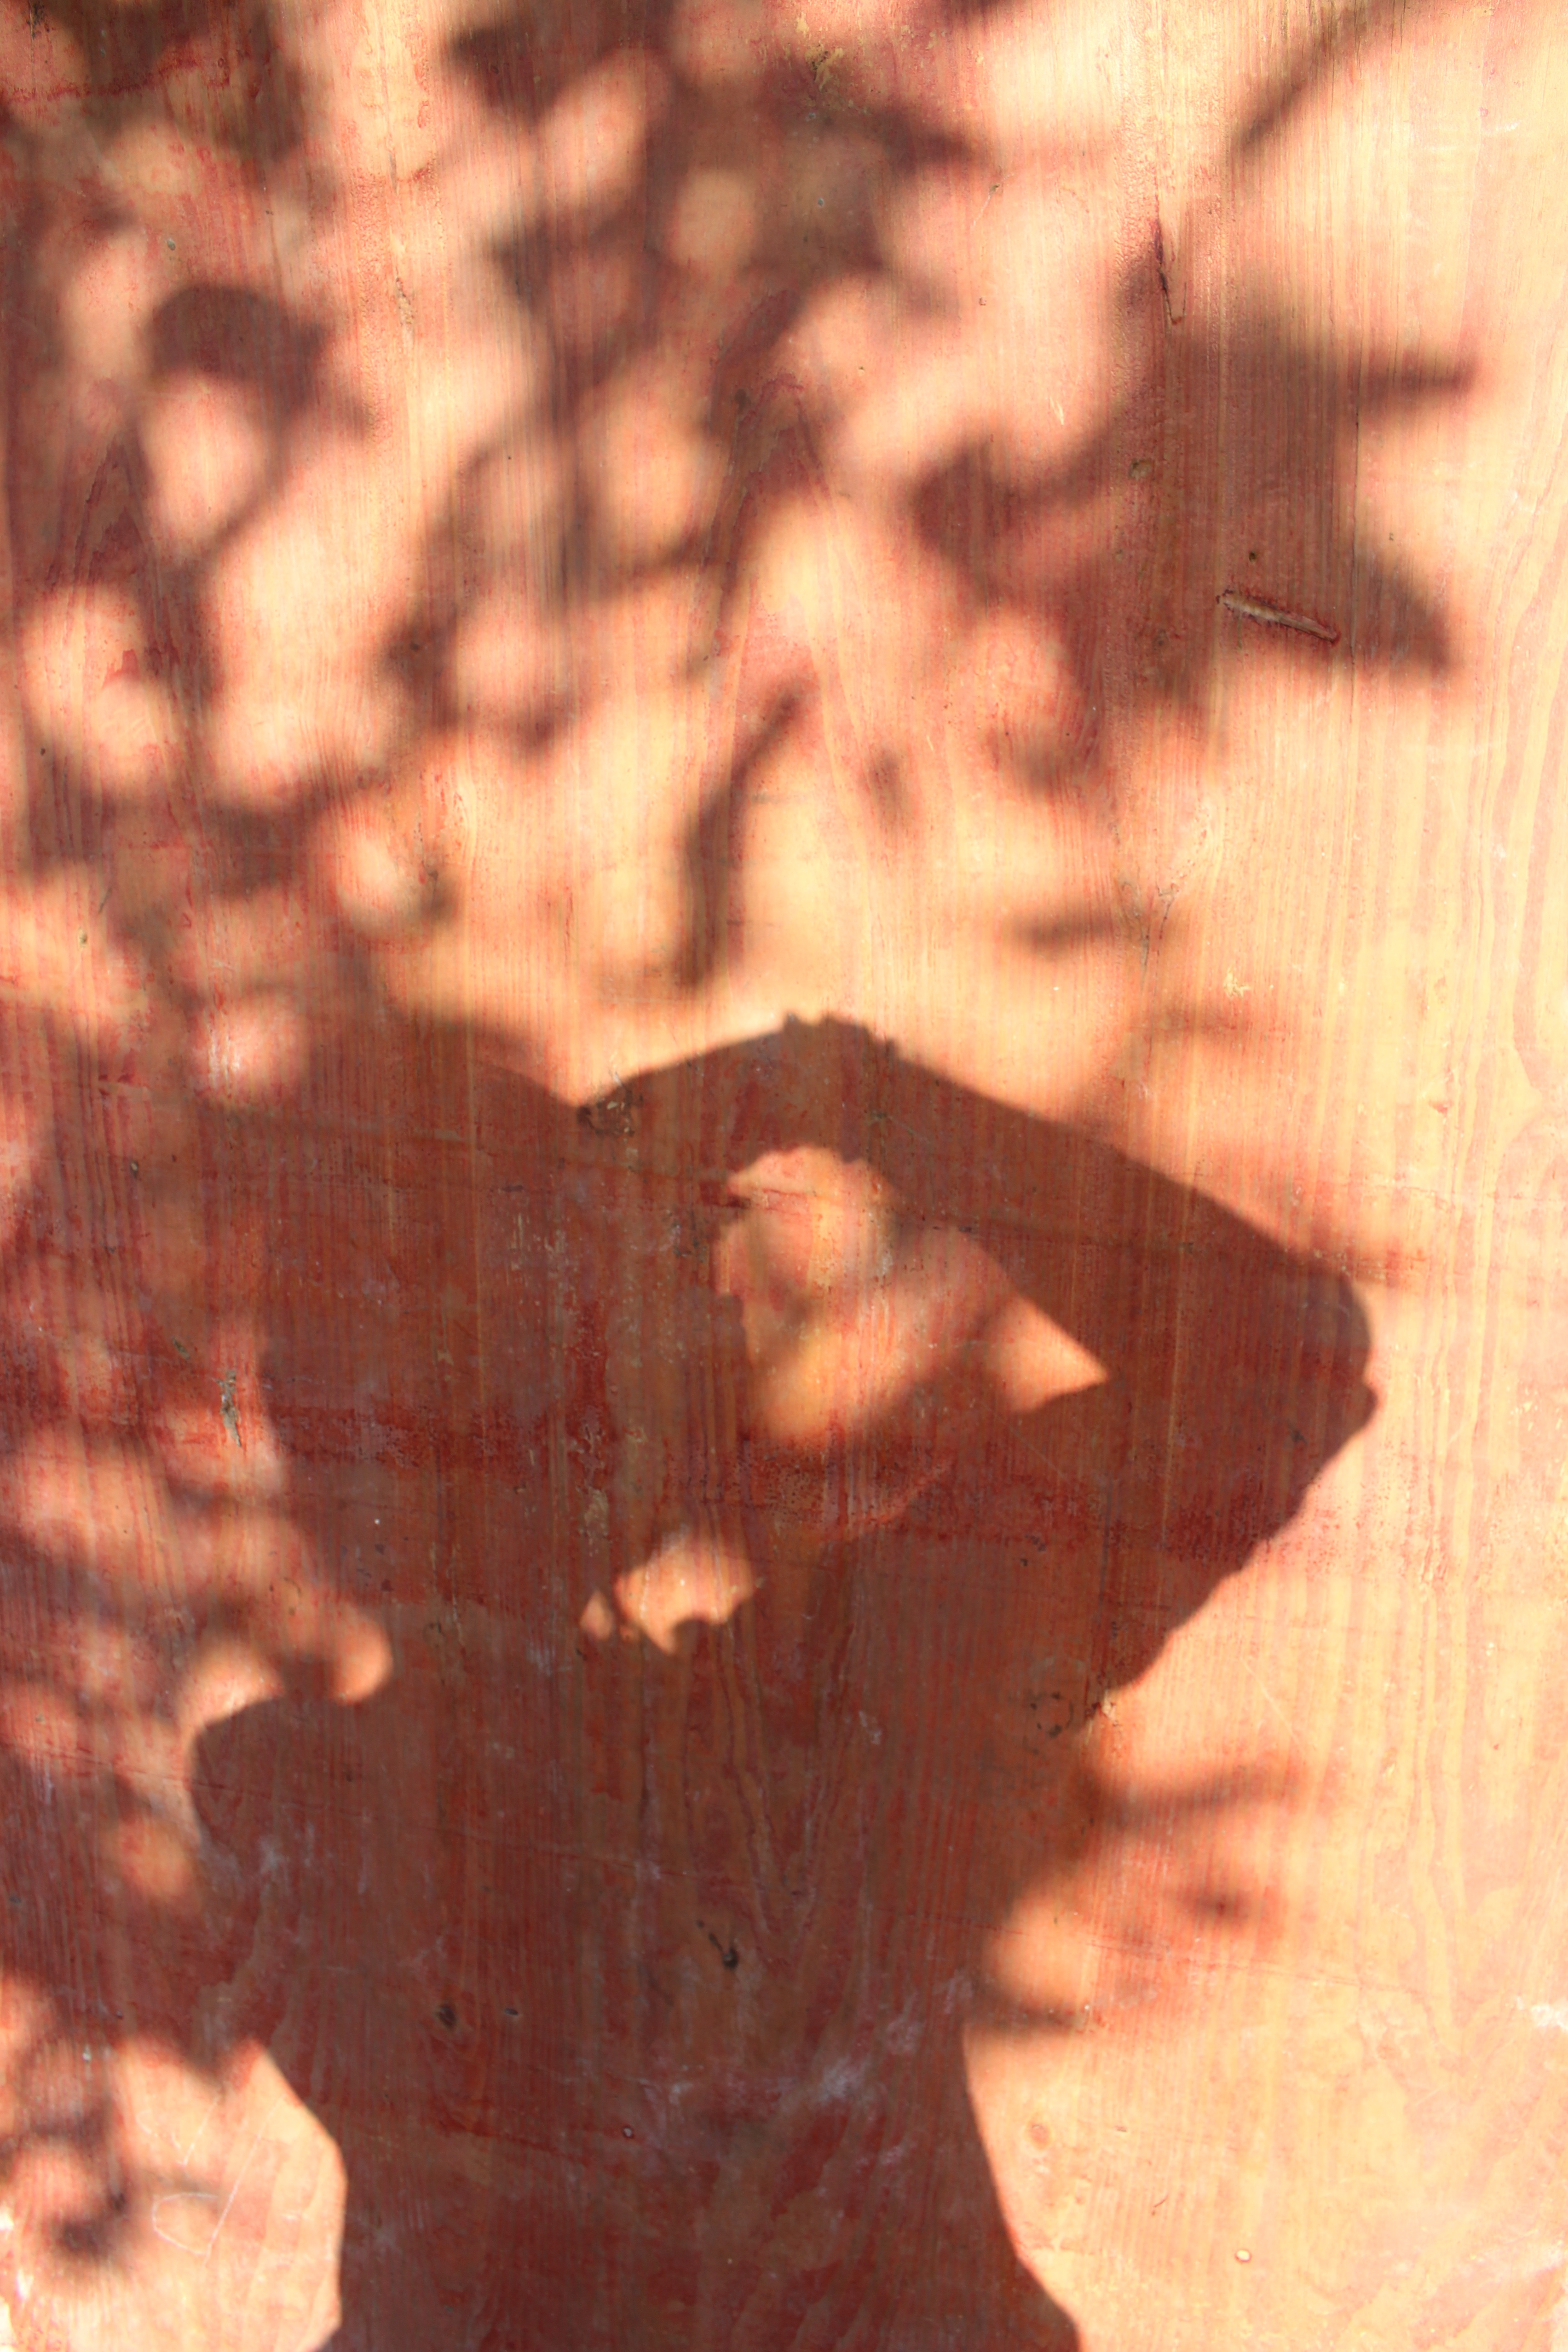
hand, wood, image